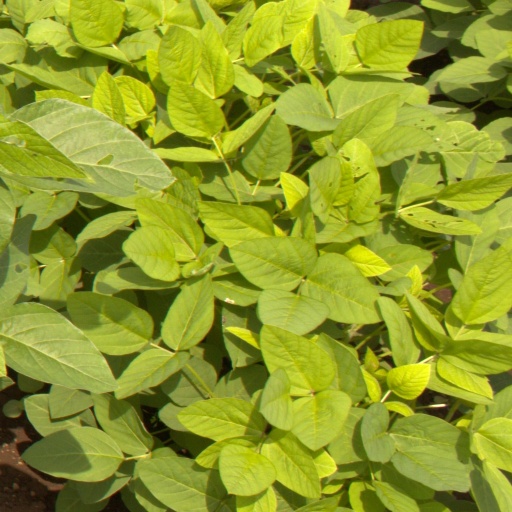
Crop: soybean